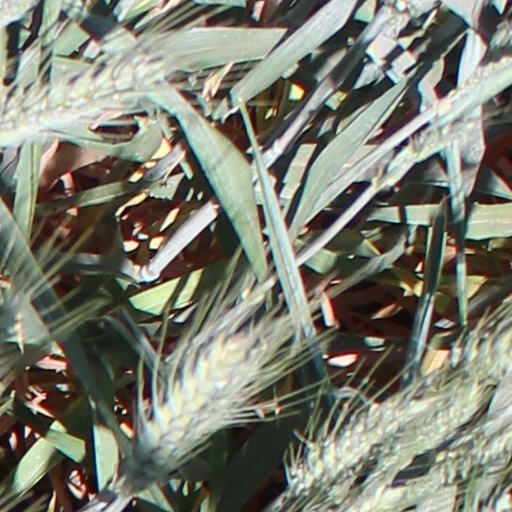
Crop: wheat